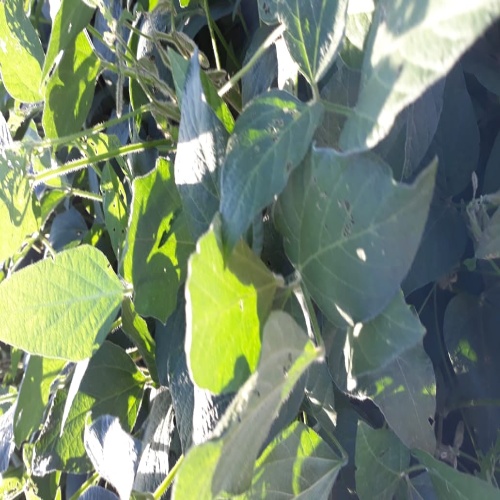
Label: Caterpillar